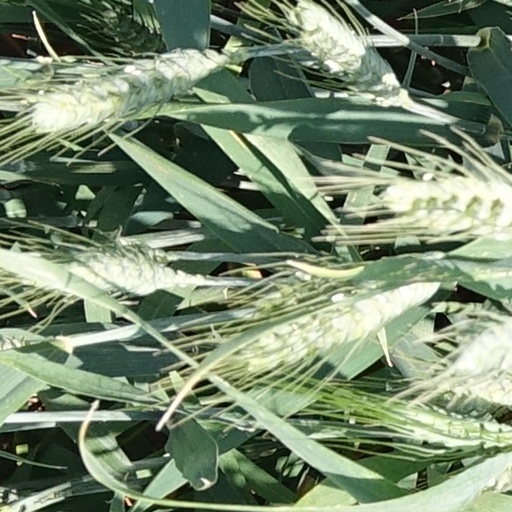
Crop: wheat